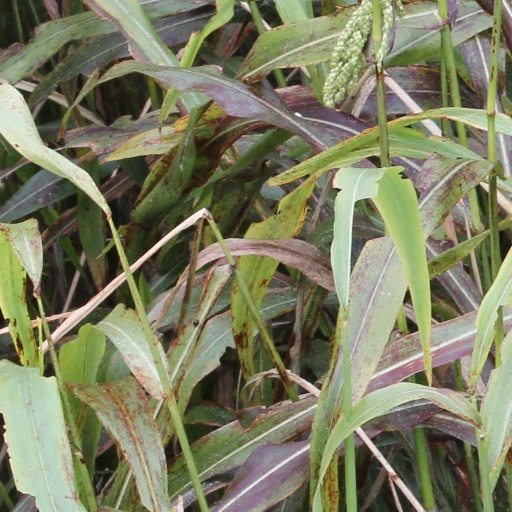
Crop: sorghum